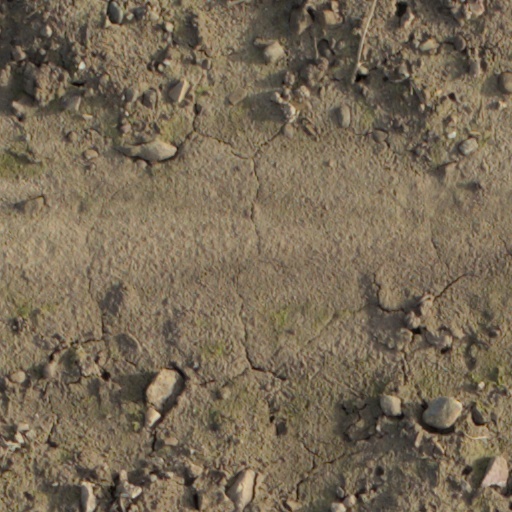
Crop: wheat